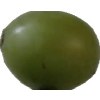
Label: grape